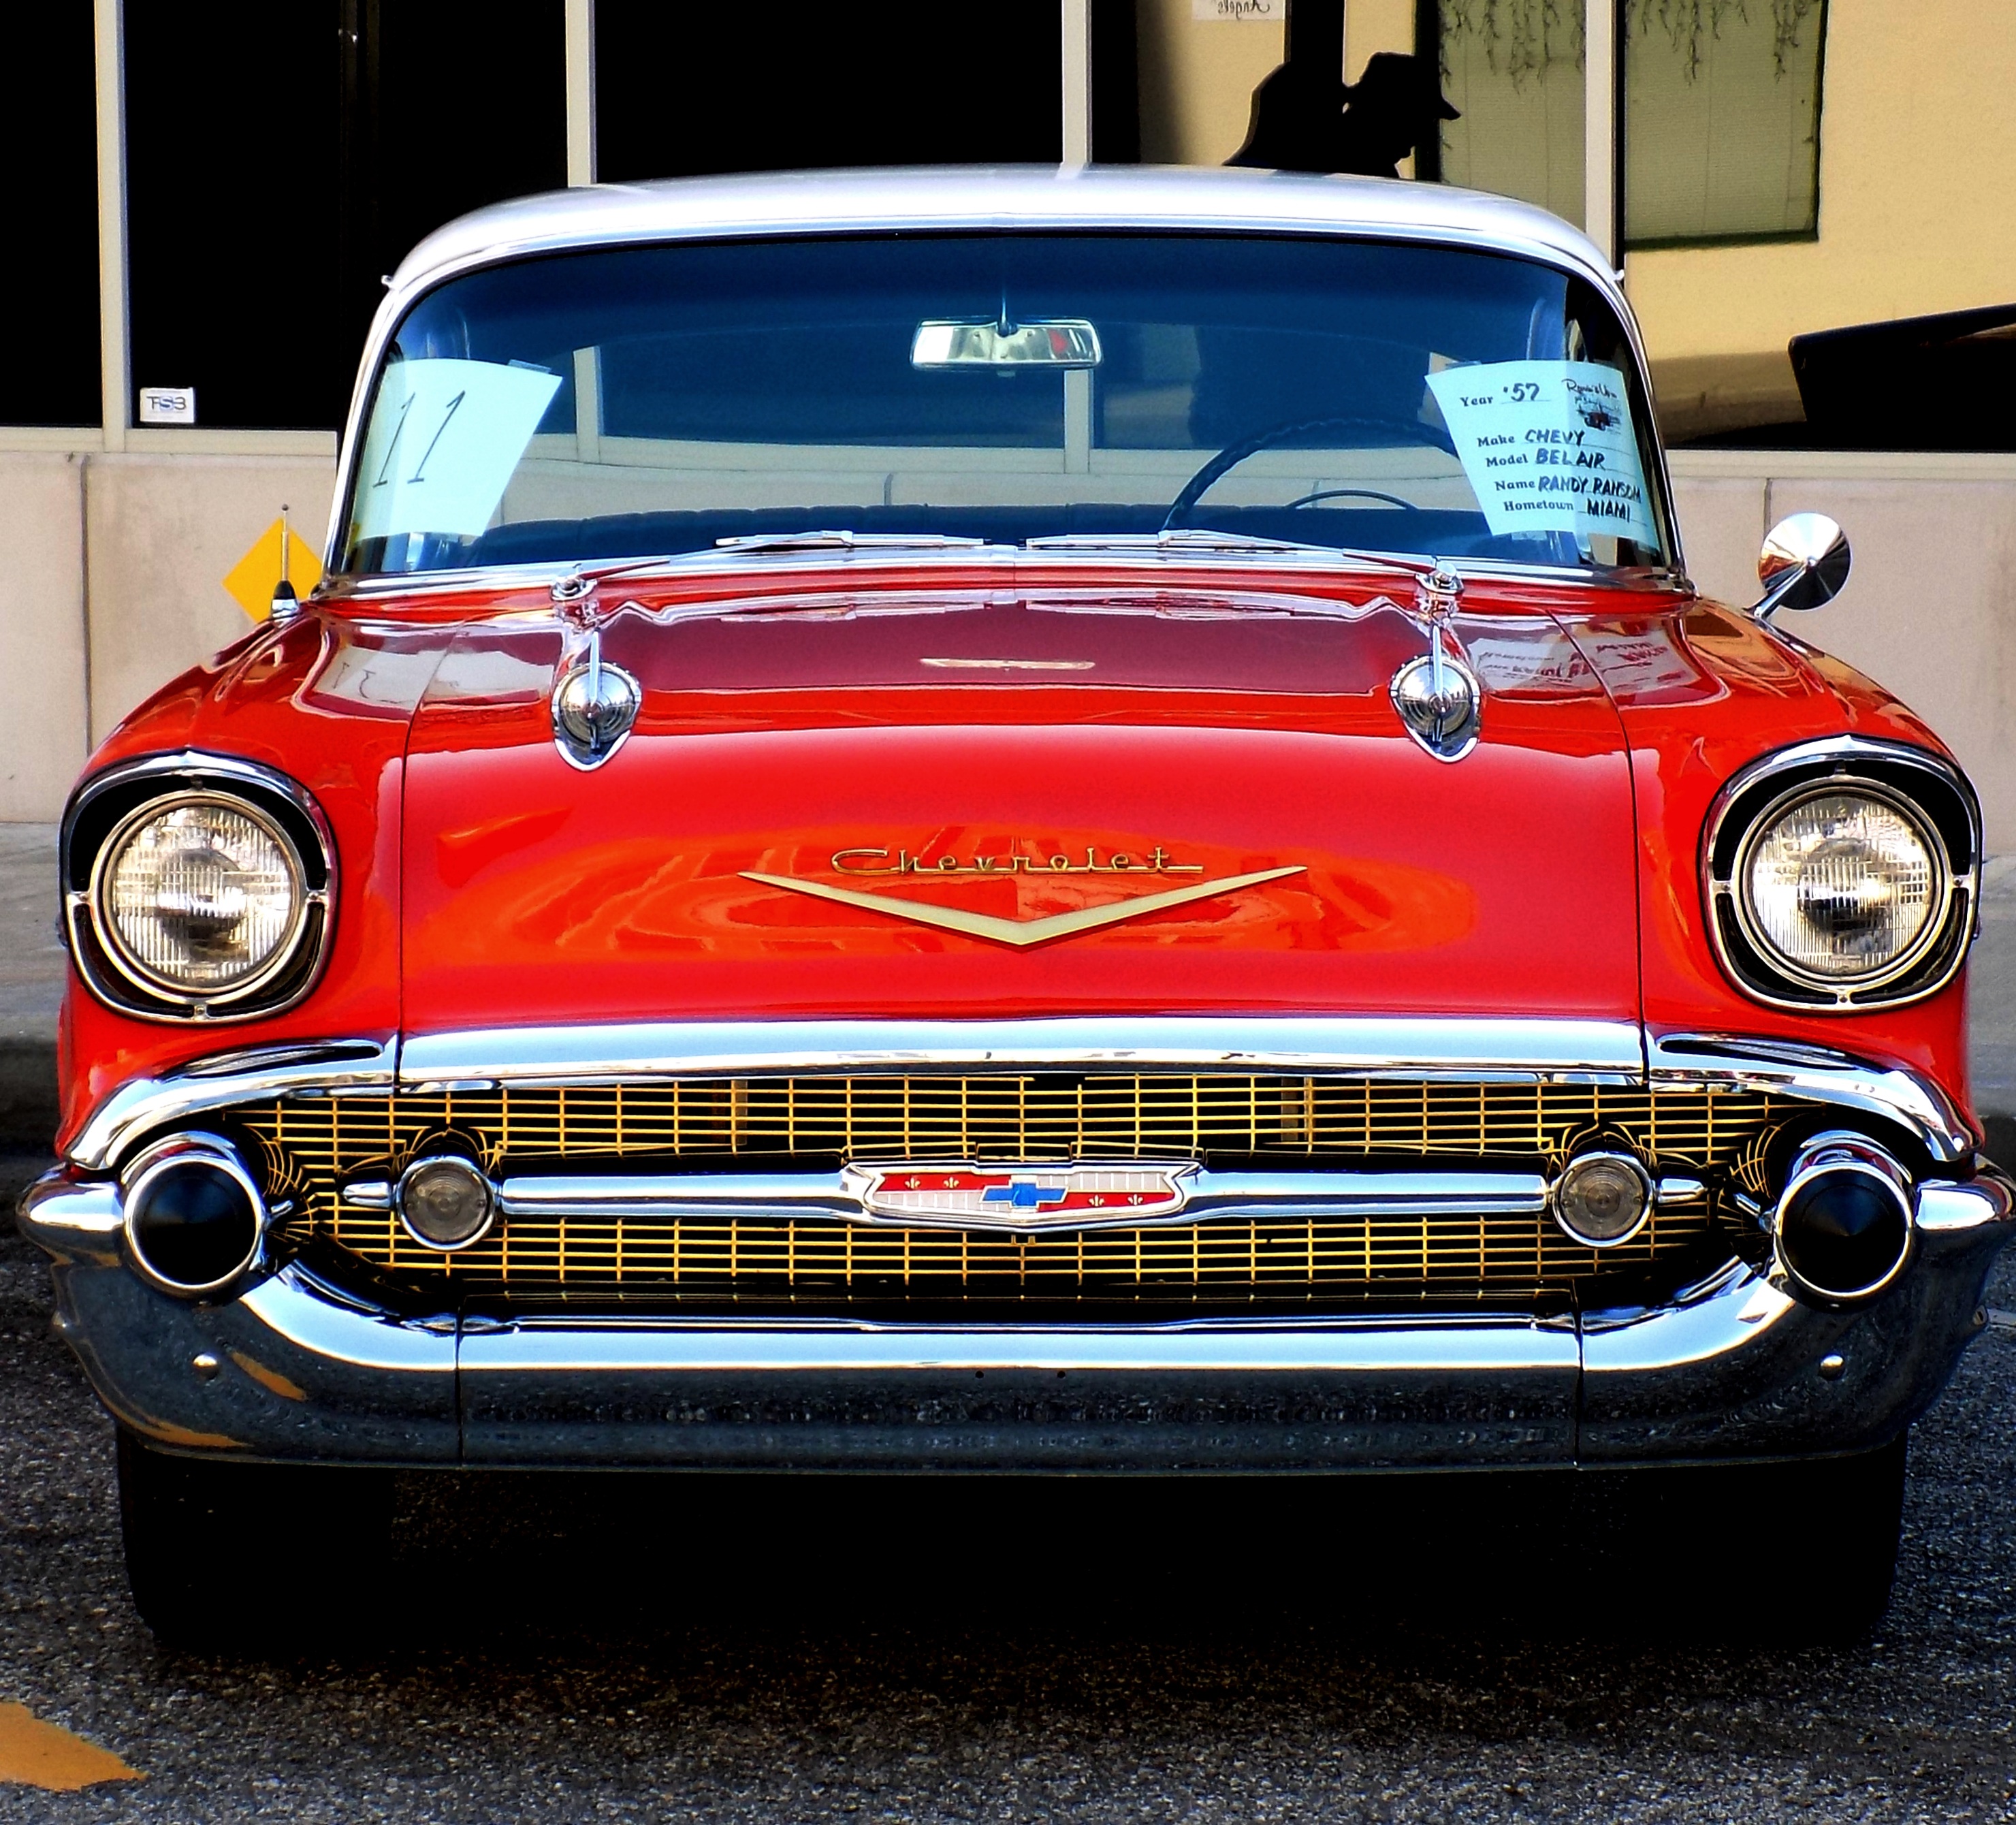
car, automobile, transportation, transport, vehicle, usa, nostalgia, automotive, grill, motor vehicle, vintage car, muscle car, american, classical, chrome, cars, sedan, chevrolet, convertible, antiques, old fashioned, antique car, auto show, land vehicle, automobile make, automotive exterior, compact car, automotive design, luxury vehicle, chevrolet bel air, 1957 chevrolet